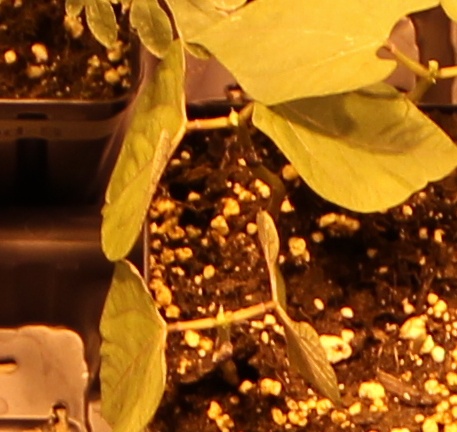
Label: Blackbean